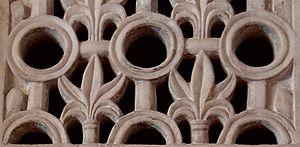
Gros plan sur les ajourages d'un panneau en marbre blanc du mihrab (du IXe siècle) de la Grande Mosquée de Kairouan, en Tunisie.
La Grande Mosquée de Kairouan, également appelée mosquée Oqba Ibn Nafi en souvenir de son fondateur Oqba Ibn Nafi, est l'une des principales mosquées de Tunisie située à Kairouan. Historiquement première métropole musulmane du Maghreb, Kairouan, dont l'apogée sur les plans politique et intellectuel se situe au IXᵉ siècle, est réputée comme étant le centre spirituel et religieux de la Tunisie ; elle est aussi parfois considérée comme la quatrième ville sainte de l'islam sunnite.
Un trou est une ouverture ou cavité, naturelle ou artificielle, au travers d'un volume.